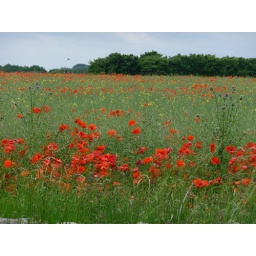
A field of poppies along the road in the English Border Country